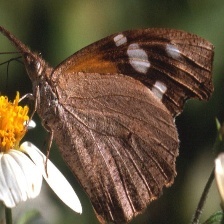
Species: AMERICAN SNOOT